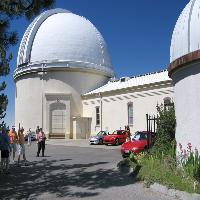
Weather: sun or clear